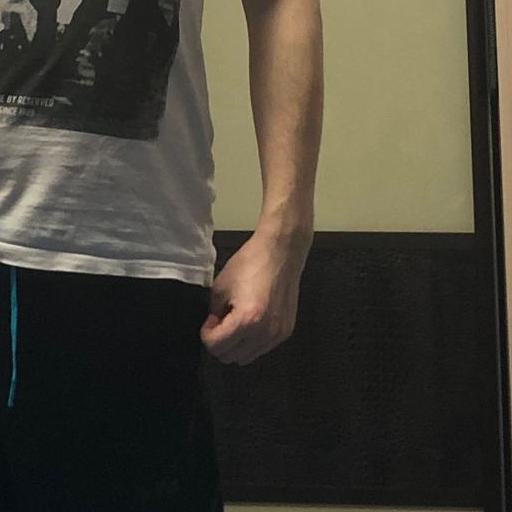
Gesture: no_gesture